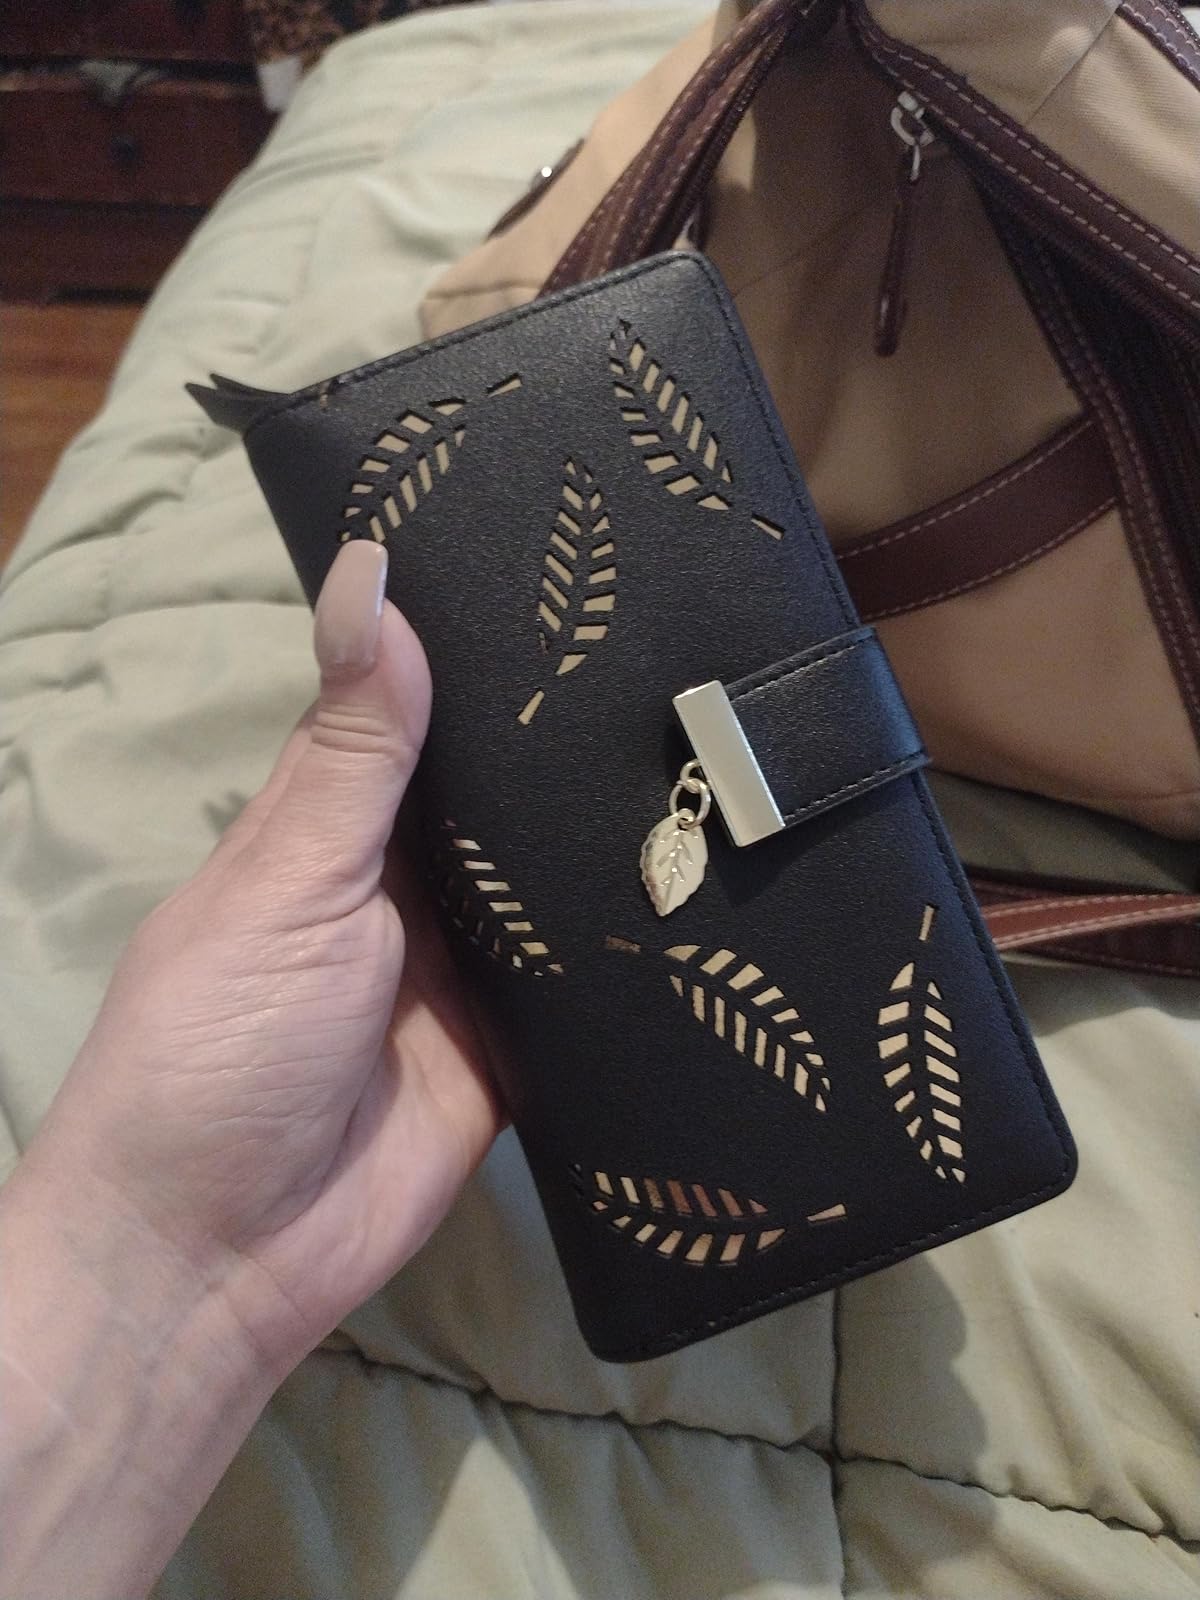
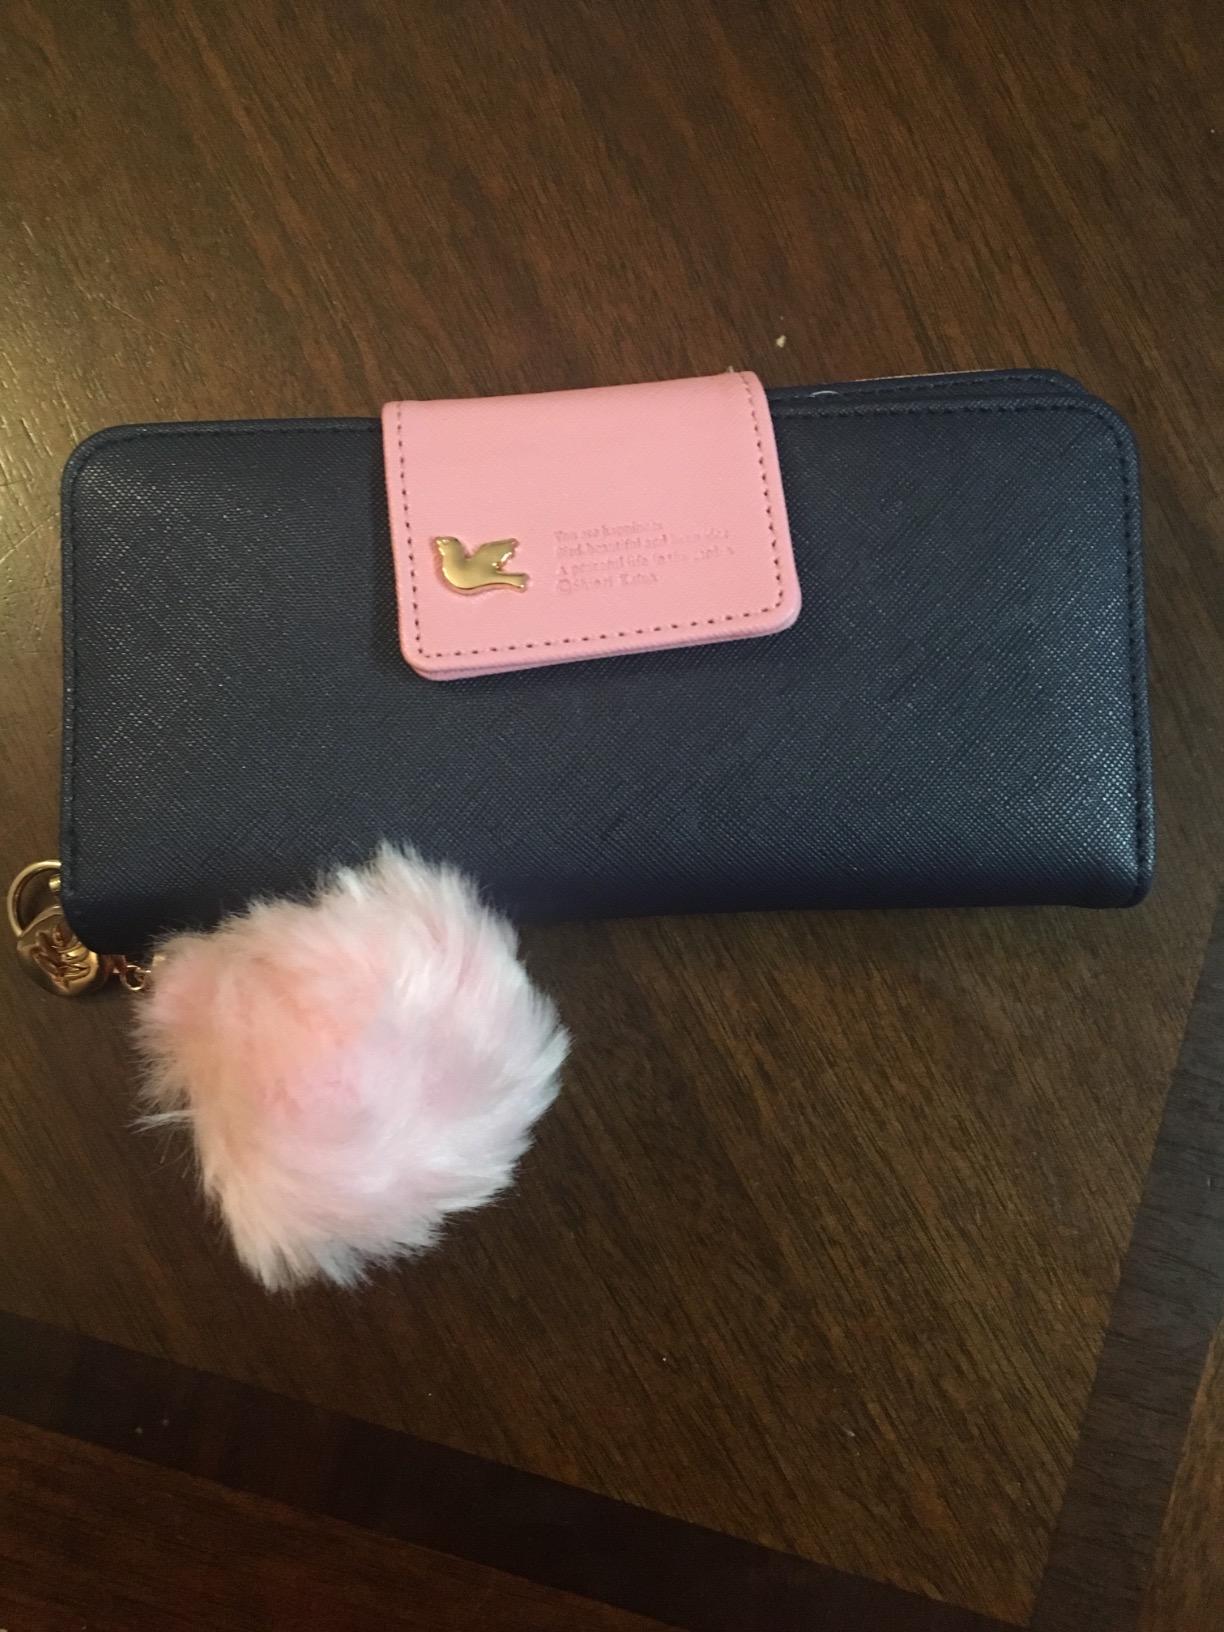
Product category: accessories_handbag
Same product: no